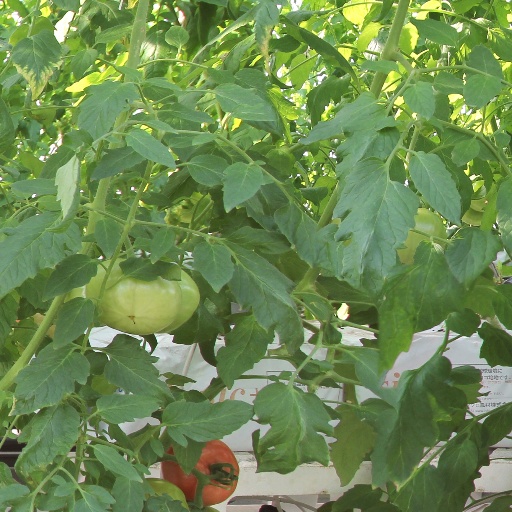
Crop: tomato